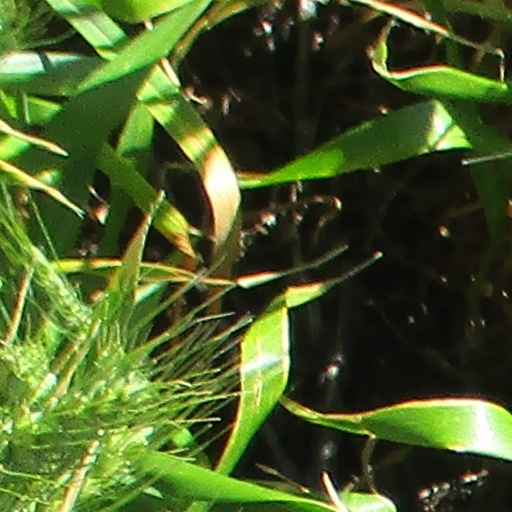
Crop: wheat